2021 Greek Football Cup final

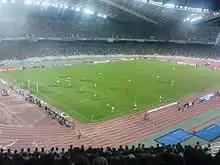
Athens Olympic Stadium.

This was the twenty fifth Greek Cup final held at the Athens Olympic Stadium, after the 1983, 1984, 1985, 1986, 1987, 1988, 1989, 1990, 1993, 1994, 1995, 1996, 1999, 2000, 2002, 2009, 2010, 2011, 2012, 2013, 2014, 2015, 2016, 2018 and 2019 finals.